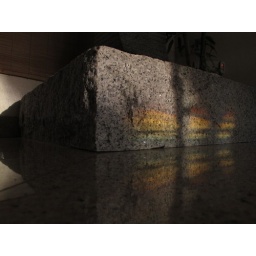
A rainbow spotted in my house